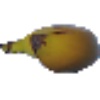
Label: Banana 1